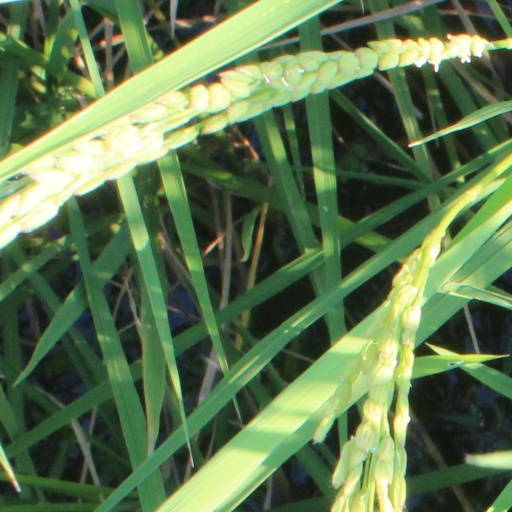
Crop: rice